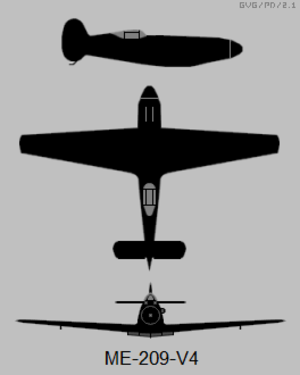
La désignation Messerschmitt Me 209 désigne deux projets aéronautiques distincts.